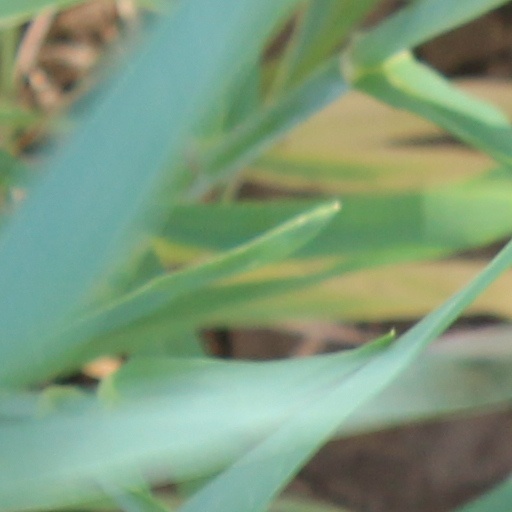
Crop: wheat